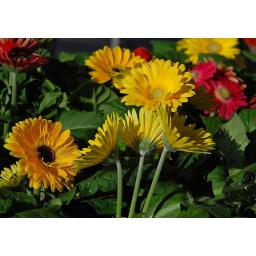
Yellow and red gerbera's on a flower market in Antwerp. Gele en rode gerbera's op een bloememarkt in Antwerpen